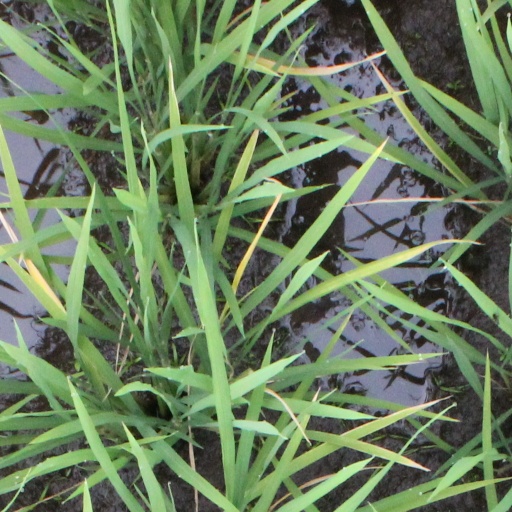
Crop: rice